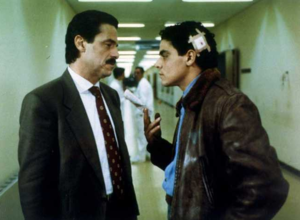
Massimo Dapporto, né le 8 août 1945 à Milan, est un acteur italien.